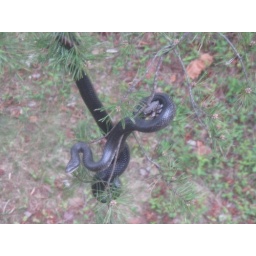
Black snake in the pine tree off the back porch that had the blue jays all upset